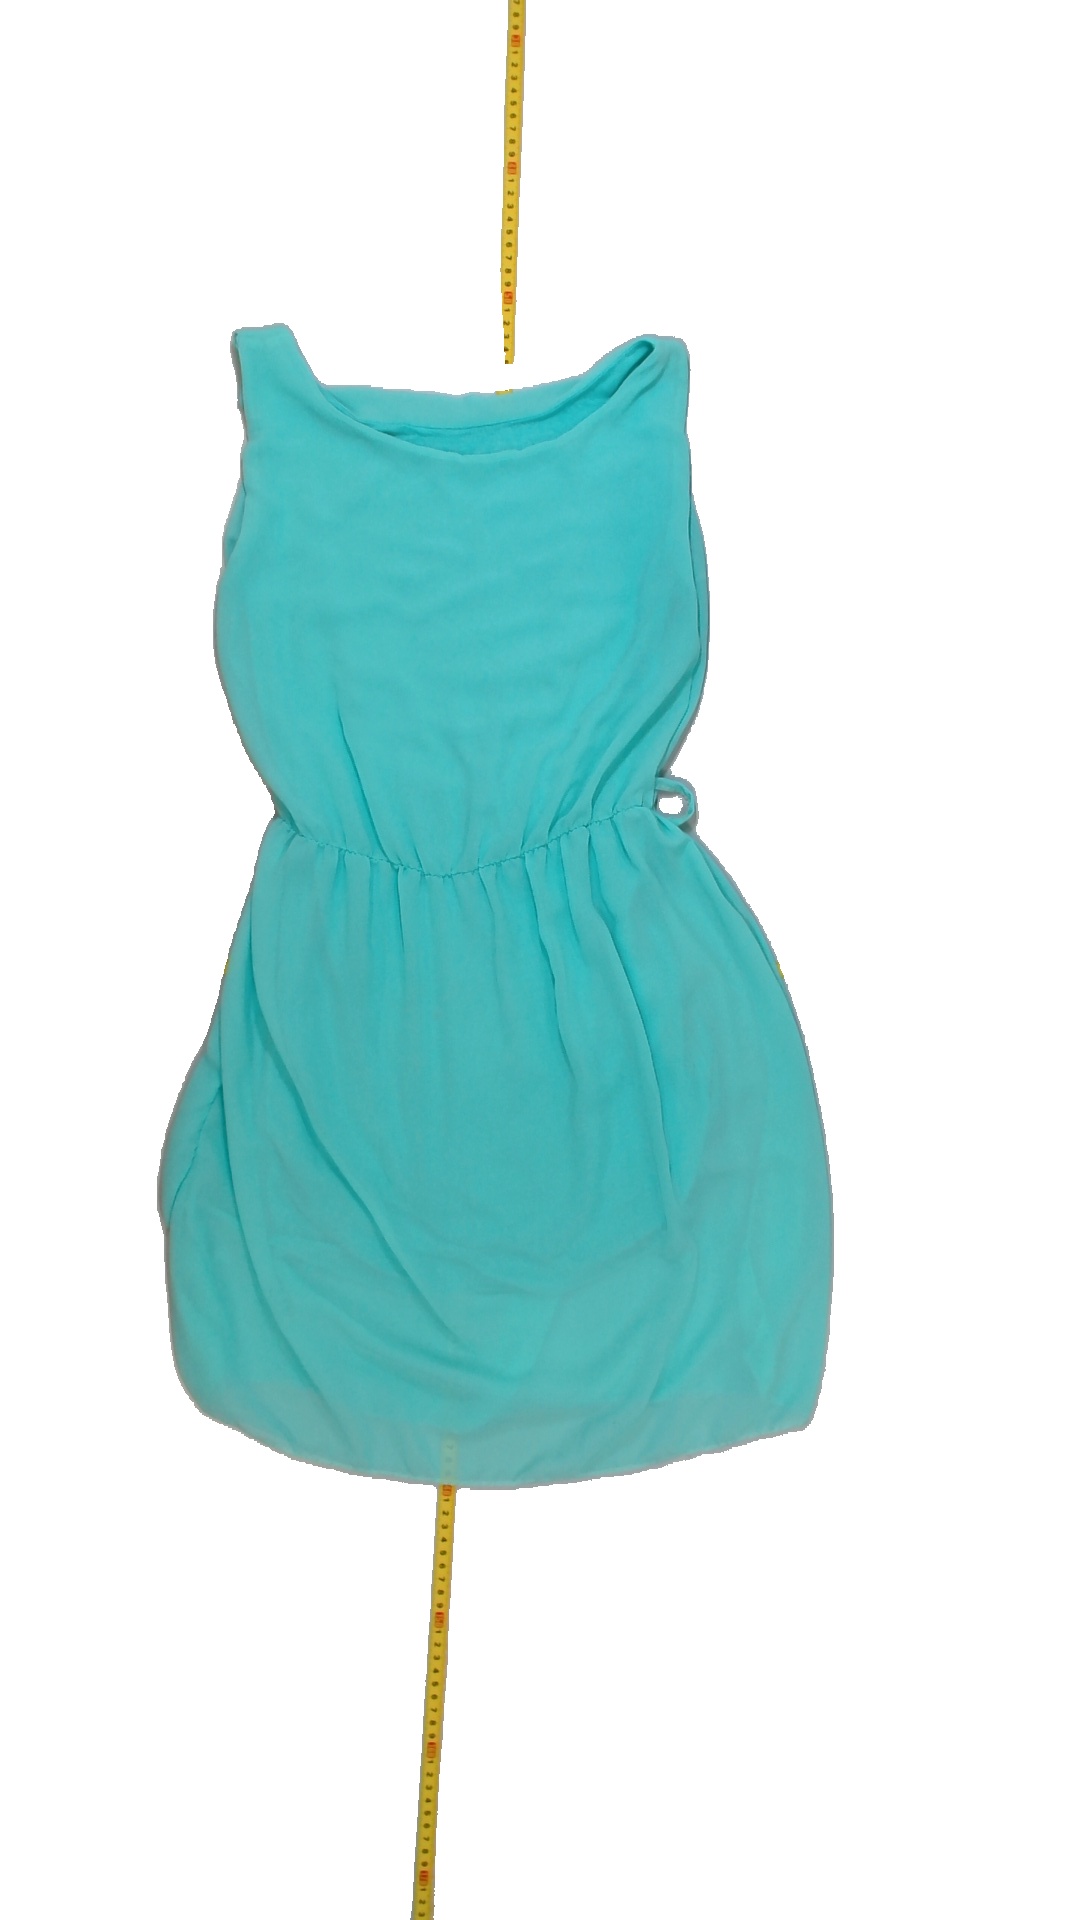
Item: Dress (Ladies)
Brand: Not Applicable
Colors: Turquoise
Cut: C-collar
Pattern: Plain
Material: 100% Cotton
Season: All
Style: No trend
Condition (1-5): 5
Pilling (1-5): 5
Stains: Yes
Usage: Export
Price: <50